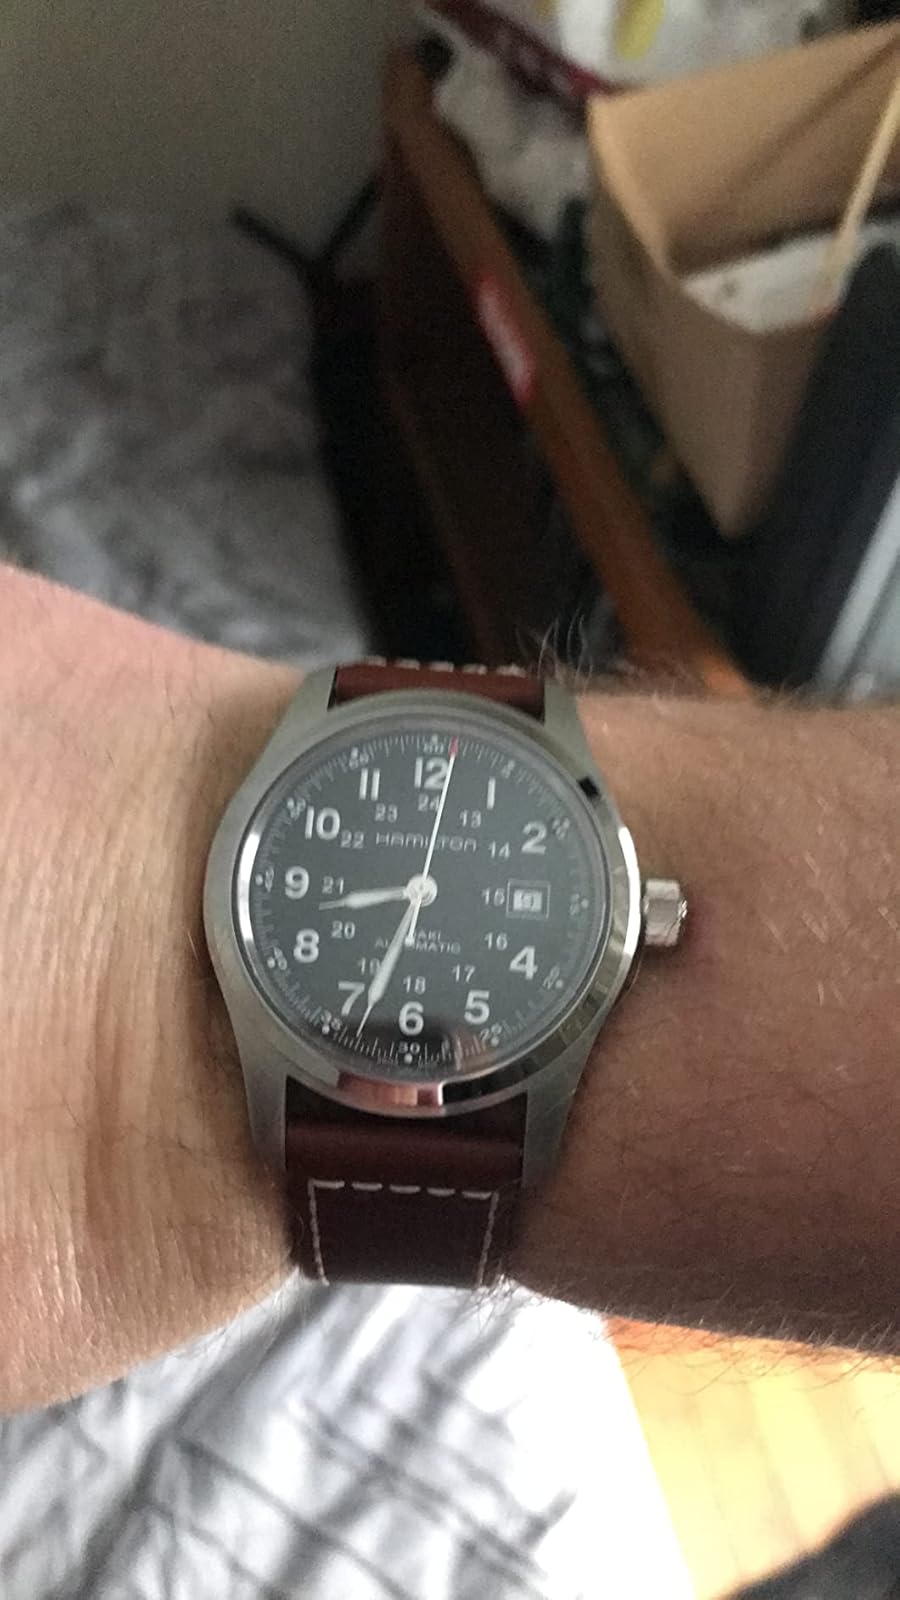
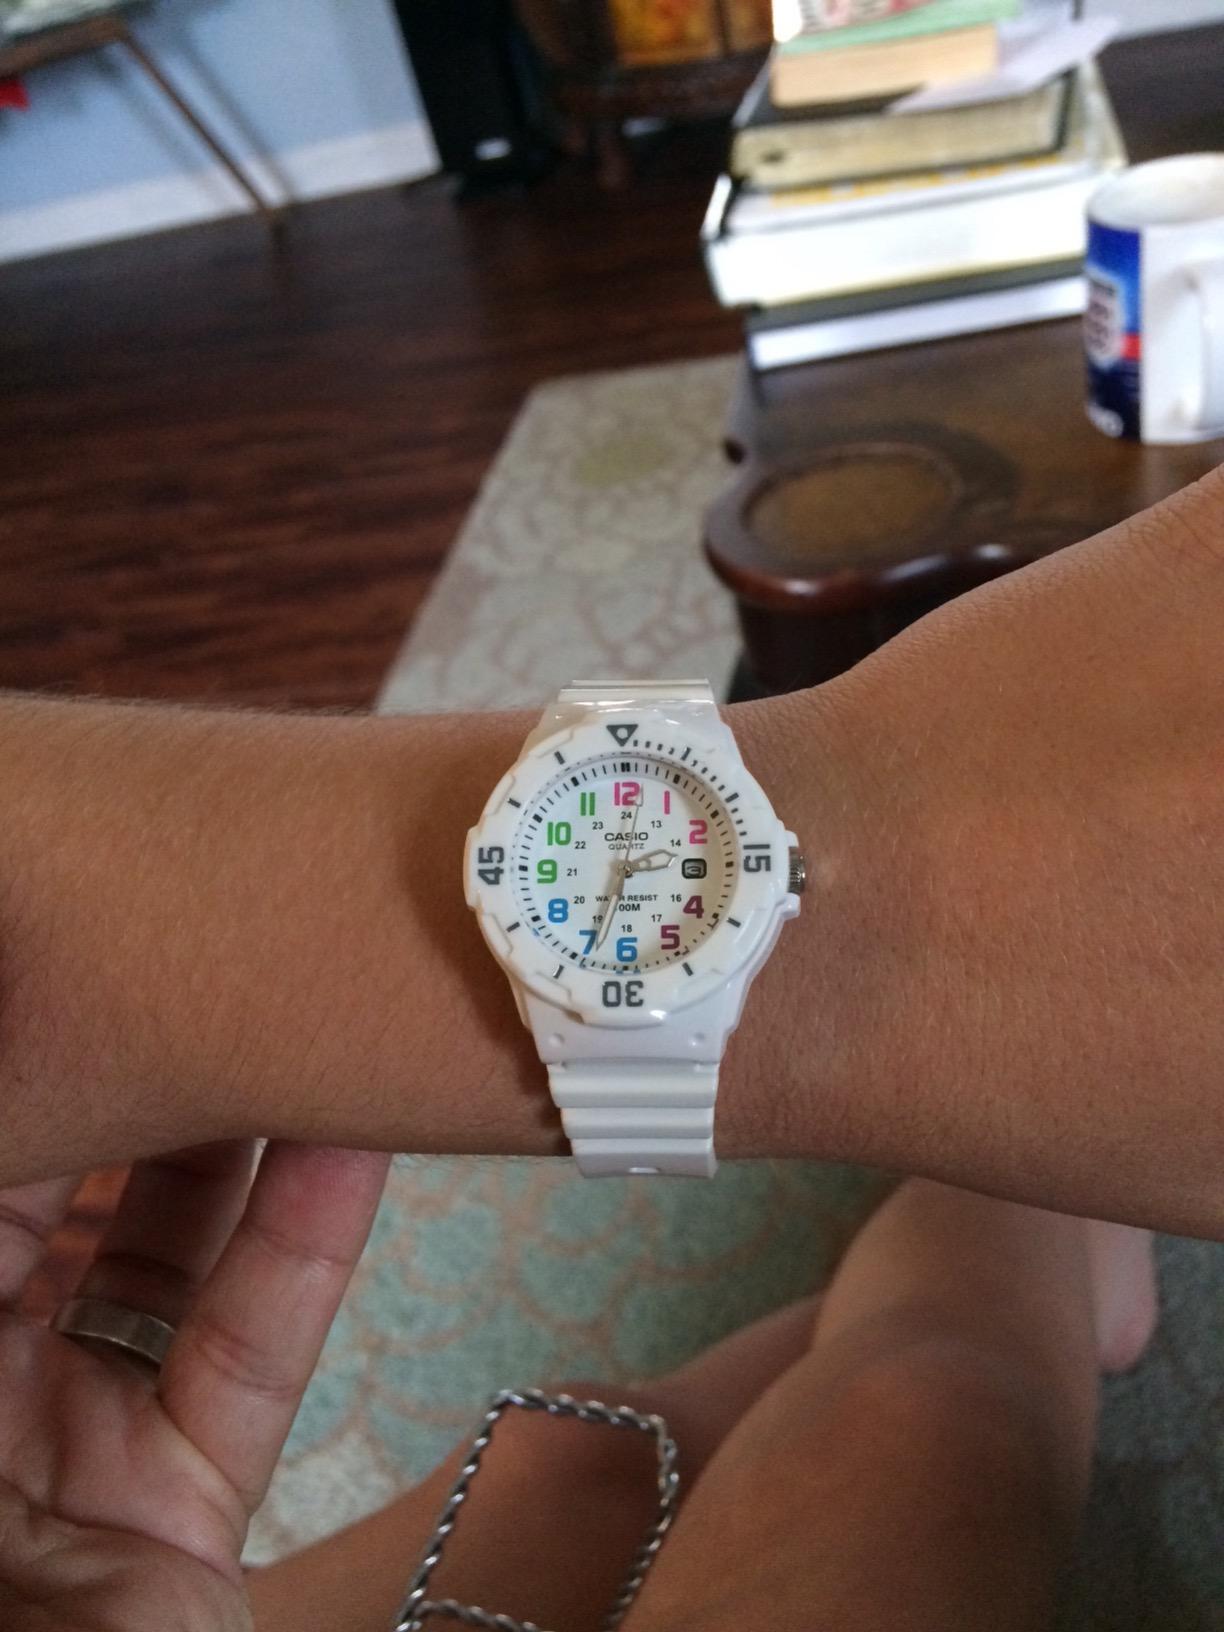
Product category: accessories_watch
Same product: no